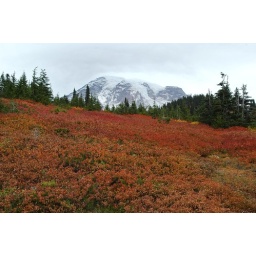
After a freeze the mountain ash turns yellow and the huckleberries turn red in the meadows at Paradise.